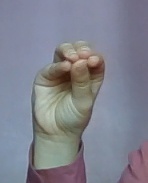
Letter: ha